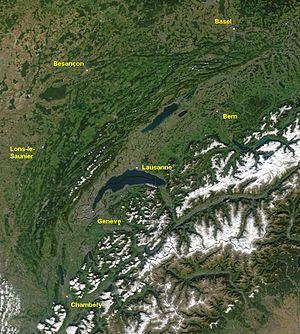
Le critérium Neige et Glace était une épreuve de rallye française se déroulant sur asphalte enneigée et gelée annuellement, organisée par l’Association sportive de l’automobile club dauphinois.
Le massif du Jura est une ceinture de chevauchement formée à partir du Miocène dans le cadre de l'orogenèse alpine suite au chevauchement des massifs cristallins externes sur le socle jurassien. Le massif s'est construit par le décollement puis le plissement des couvertures sédimentaires du domaine paléogéographique du Jura. Ces couvertures mésozoïques correspondent à des dépôts essentiellement calcaires d'une mer épicontinentale peu profonde séparant l'avant-pays européen de la marge passive nord européenne de la Téthys alpine. Ils sont couverts, notamment au sud, par la molasse cénozoïque du bassin d'avant-pays nord alpin ou bassin molassique suisse.
Le Jura est une chaîne de montagnes située en Europe occidentale, principalement le long de la frontière entre la France et la Suisse, au nord-ouest des Alpes. Il est caractérisé par une forme de croissant s'étendant sur plus de 340 km entre Bâle et Voreppe, suivant la courbure de l'arc alpin. Culminant à 1 720 m d'altitude au sommet du crêt de la Neige, le massif jurassien est caractérisé par un climat rude de type semi-continental à montagnard, malgré son altitude modeste et sa position géographique. Sa géologie complexe en fait un modèle de référence dans de nombreuses disciplines géologiques et son nom a été à l'origine de la dénomination de la période géologique du Jurassique.